Racism

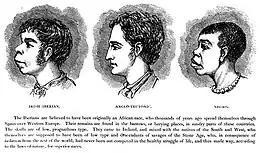
A late-19th-century illustration from "Ireland from One or Two Neglected Points of View" by H. Strickland Constable shows an alleged similarity between "Irish Iberian" and "Negro" features in contrast to the "higher" "Anglo-Teutonic".

While 19th-century racism became closely intertwined with nationalism, leading to the ethnic nationalist discourse that identified the "race" with the "folk", leading to such movements as pan-Germanism, pan-Turkism, pan-Arabism, and pan-Slavism, medieval racism precisely divided the nation into various non-biological "races", which were thought to be the consequence of historical conquests and social conflicts. Michel Foucault traced the genealogy of modern racism to this medieval "historical and political discourse of race struggle". According to him, it divided itself in the 19th century according to two rival lines: on one hand, it was incorporated by racists, biologists and eugenicists, who gave it the modern sense of "race", and they also transformed this popular discourse into a "state racism" (e.g., Nazism). On the other hand, Marxism also seized this discourse founded on the assumption of a political struggle that provided the real engine of history and continued to act underneath the apparent peace. Thus, Marxists transformed the essentialist notion of "race" into the historical notion of "class struggle", defined by socially structured positions: capitalist or proletarian. In "The Will to Knowledge" (1976), Foucault analyzed another opponent of the "race struggle" discourse: Sigmund Freud's psychoanalysis, which opposed the concept of "blood heredity", prevalent in the 19th century racist discourse.